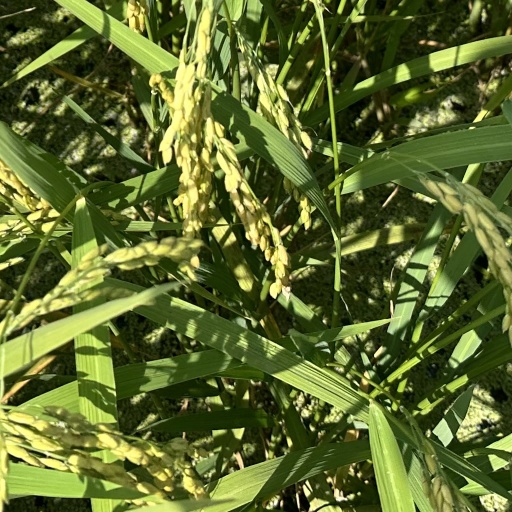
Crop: rice